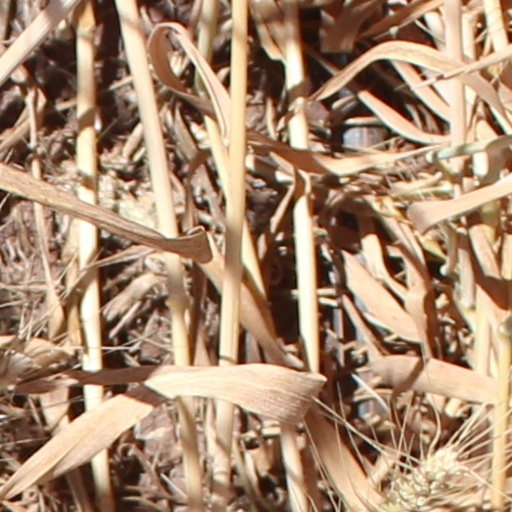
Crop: wheat